Armor Modeling and Preservation Society

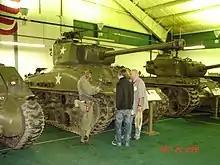
Several AMPS members talking with a museum volunteer in front of a World War II-vintage Sherman tank.

Clubs centered around the hobby of modeling have existed since the 1950s. The Armor Modeling and Preservation Society, Inc. was founded in 1993 by armor modelers as a means of promoting the hobby using the 'open system' of contest judging.